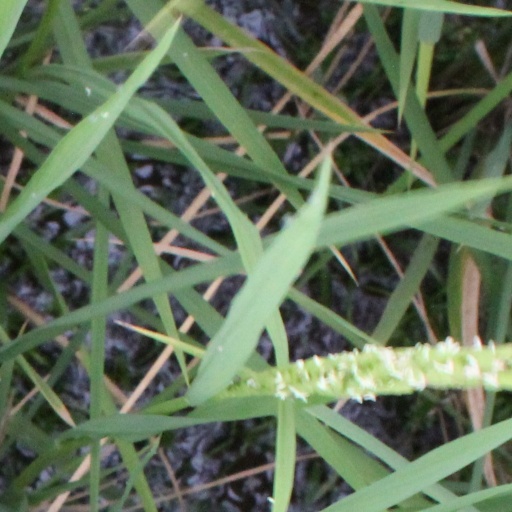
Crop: rice